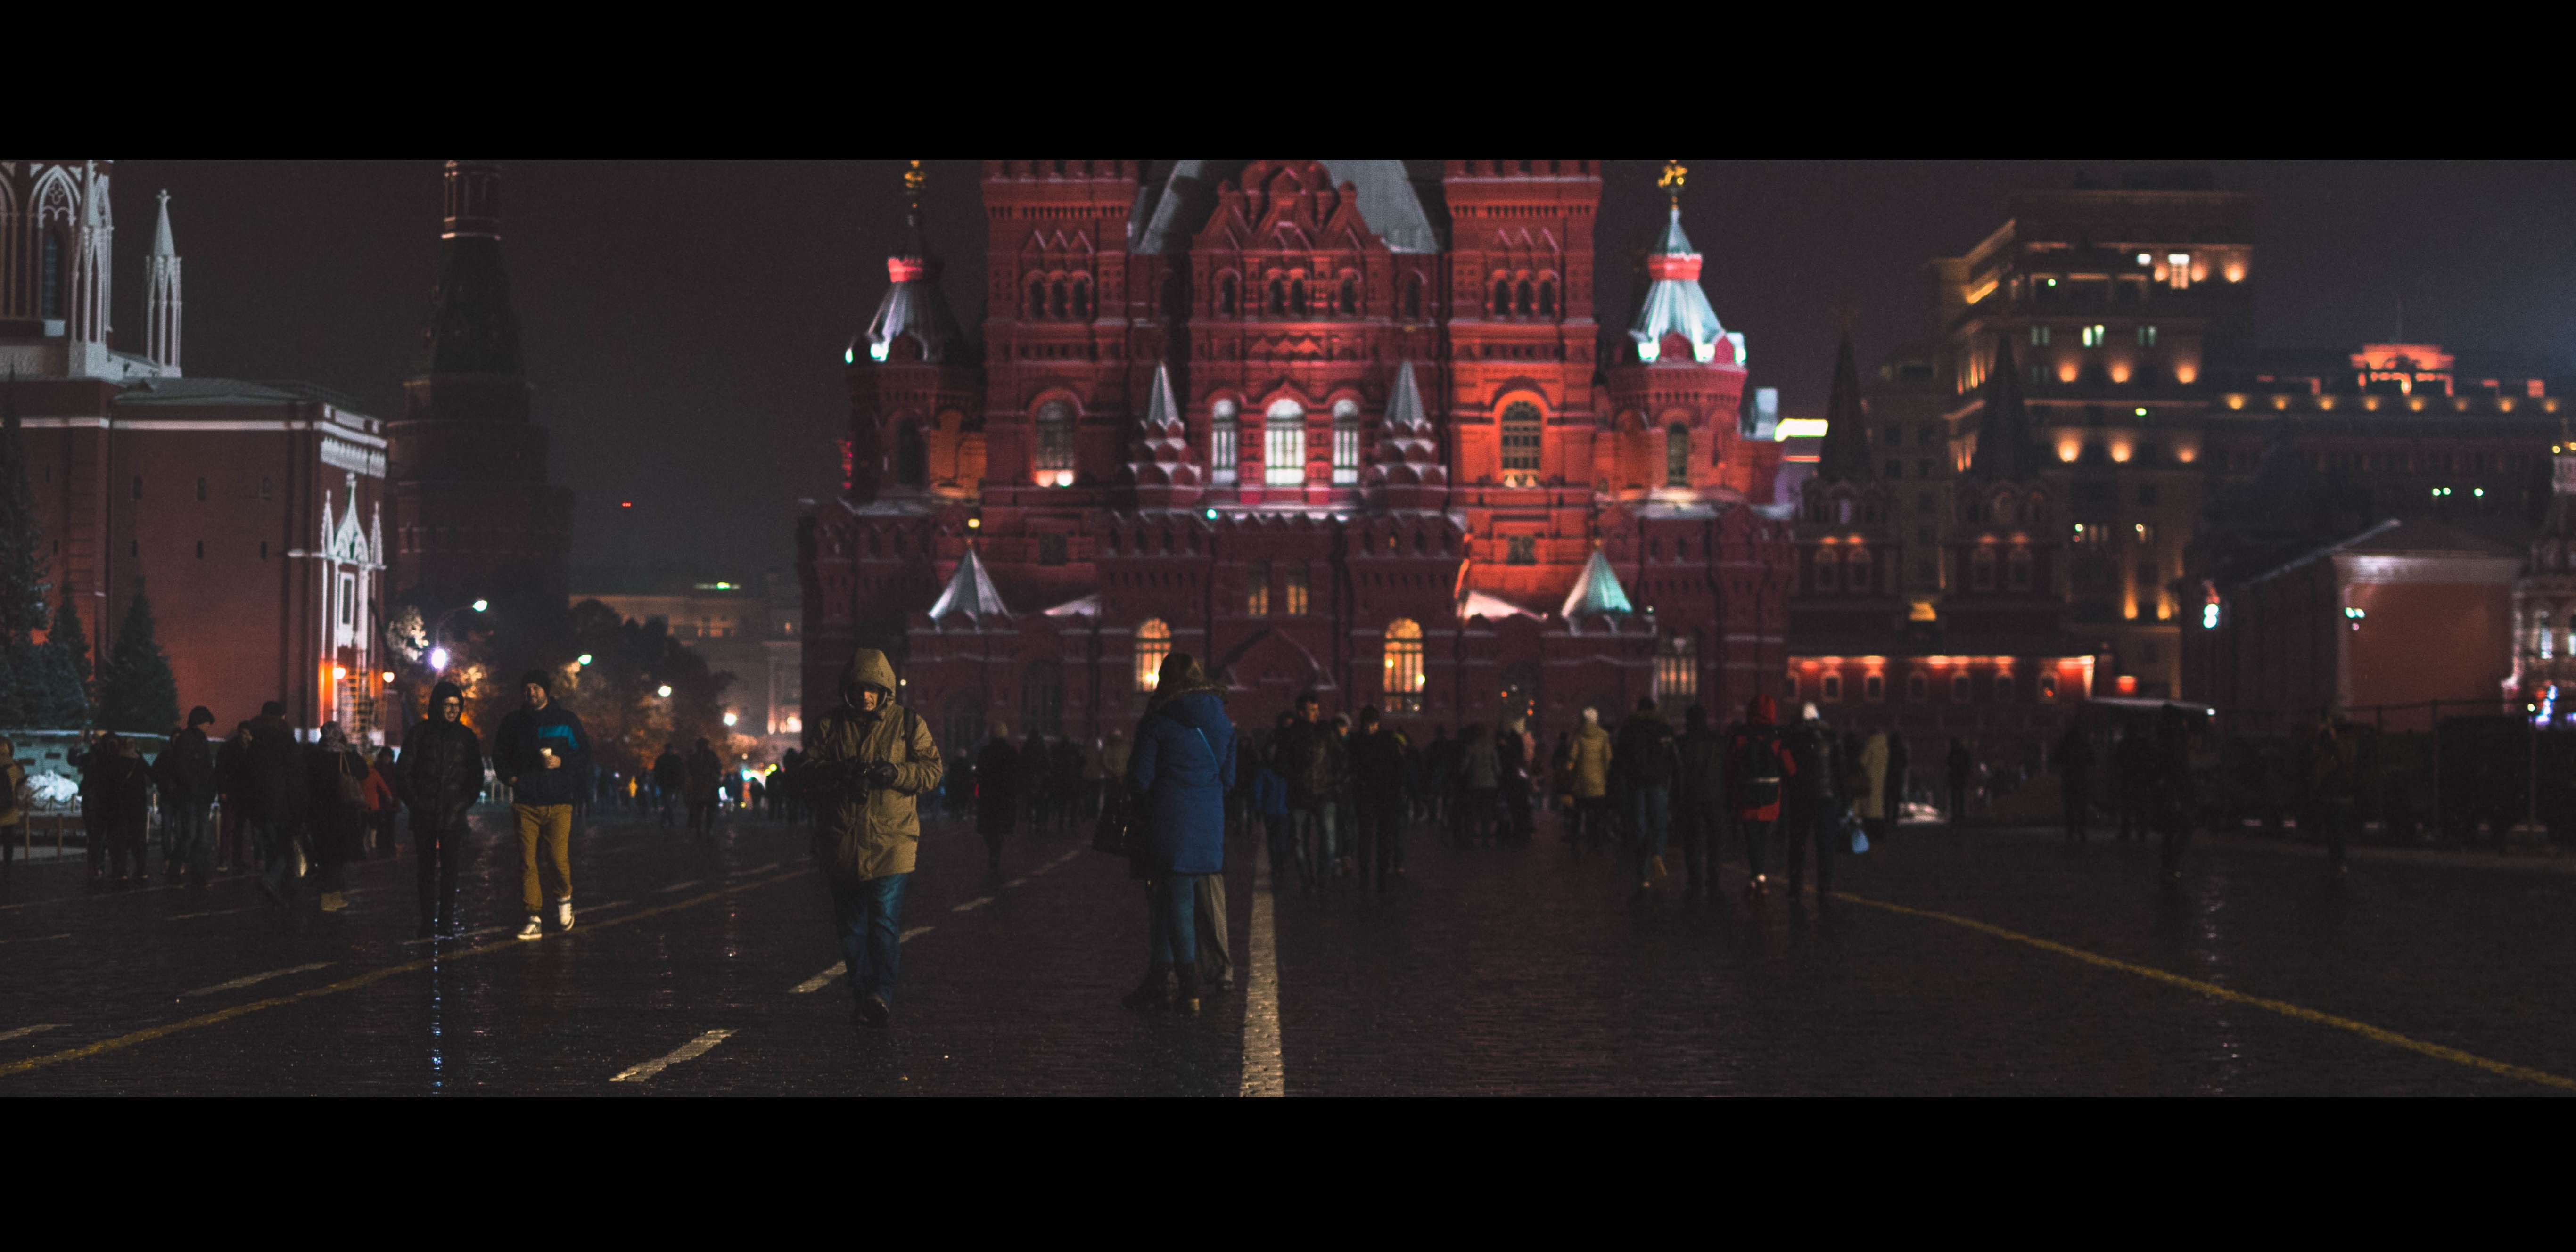
night, crowd, evening, darkness, midnight, metropolis, screenshot